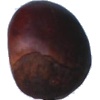
Label: Chestnut 1